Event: Nepal Earthquake
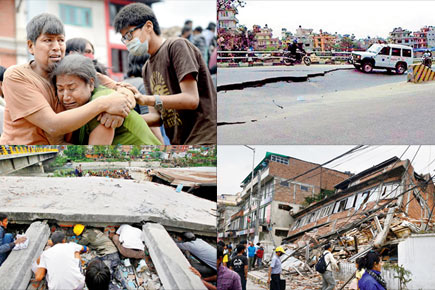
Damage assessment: damage